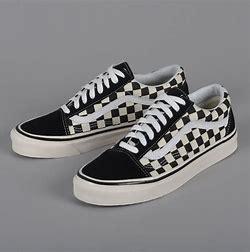
Brand: Vans
Model: Old Skool 36 DX